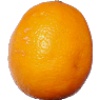
Label: Lemon Meyer 1